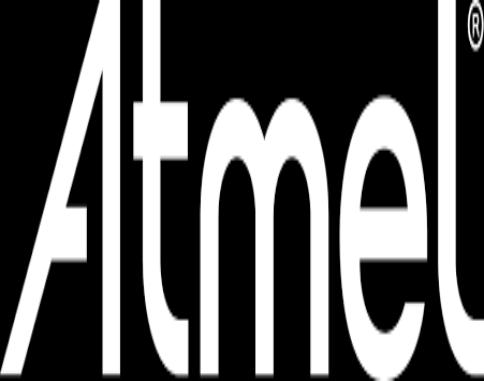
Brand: atamel
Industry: Medical